Beheading game

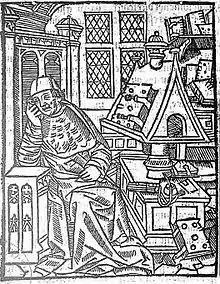
Chrétien de Troyes was the first to incorporate the beheading game into the Matter of Britain.

The trope of the beheading game appears in 11 recorded works of medieval literature. Of these, two are Irish, four French, two German, and three English. The trope is believed to have originated in Irish mythology, the mythic cycles of which were subsequently adapted into 12th-century French chivalric romance. From there, the trope was introduced in 13th-century German and 14th-century English poetry. The beheading game itself is adapted from the motif of the Exchange of Blows, in which a stranger propositions a hero with a challenge: the hero may strike a blow upon the stranger, but they agree to have that same blow returned to them the following day. The unwritten folkloric origins of the trope remain unknown, but some philological scholars speculate that the Exchange of Blows derives from an ancient myth in which Summer and Winter do battle at the change of seasons.